David L. Barnes

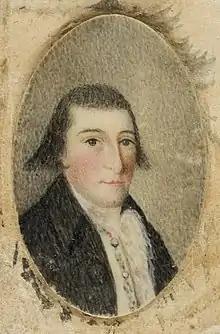
A miniature portrait of Barnes (c. 1789)

David Leonard Barnes (January 28, 1760 – November 3, 1812) was a United States district judge of the United States District Court for the District of Rhode Island and the winning party and the winning attorney in the first United States Supreme Court decision, "West v. Barnes" (1791).